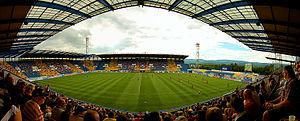
Le Na Stínadlech est un stade de football situé à Teplice en République tchèque.
L'équipe de Tchéquie de football est l'équipe nationale qui représente la Tchéquie lors des compétitions internationales masculines de football, sous l'égide de la Fédération tchèque de football. Elle consiste en une sélection des meilleurs joueurs tchèques.